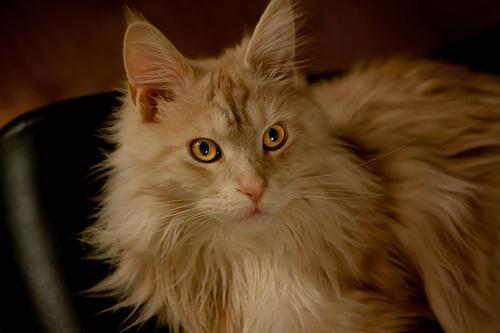
Maine Coon